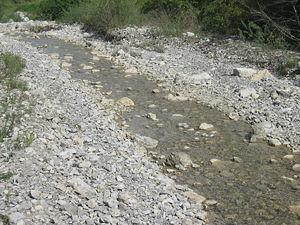
L'Esconavette est un petit cours d'eau affluent de la Drôme localisés en rive gauche à la hauteur de la confluence Drôme-Bez. Ce ruisseau traverse la commune de Montmaur-en-Diois d'Ouest en Est.
L’étiage est le débit minimal d'un cours d'eau, en hydrologie. Il correspond statistiquement à la période de l’année où le niveau d’un cours d'eau atteint son point le plus bas. Cette valeur est annuelle. Il intervient pendant une période de tarissement, due à une sécheresse forte et prolongée qui peut être fortement aggravée par des températures élevées favorisant l’évaporation et par les pompages agricoles à fin d’irrigation.